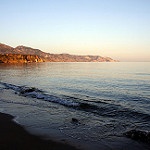
Label: sea